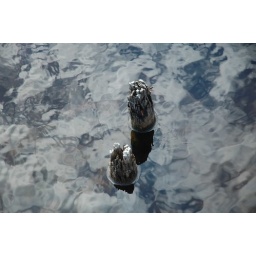
tree stumps in water